Reichsbanner Schwarz-Rot-Gold

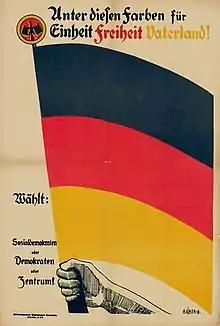
Weimar Coalition poster from the December 1924 German federal election

In the original , two organizational structures existed in parallel: a registered political association and an organized fighting force.